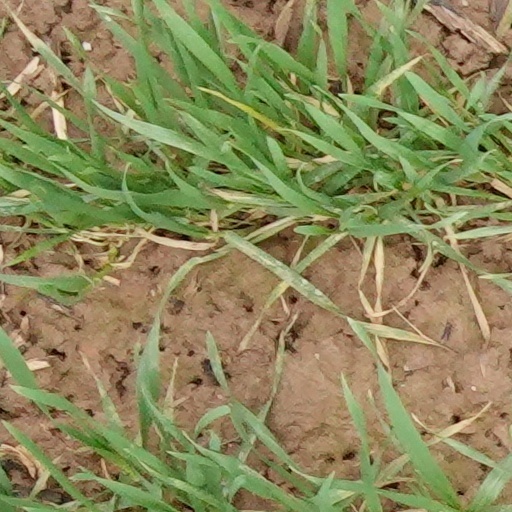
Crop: wheat